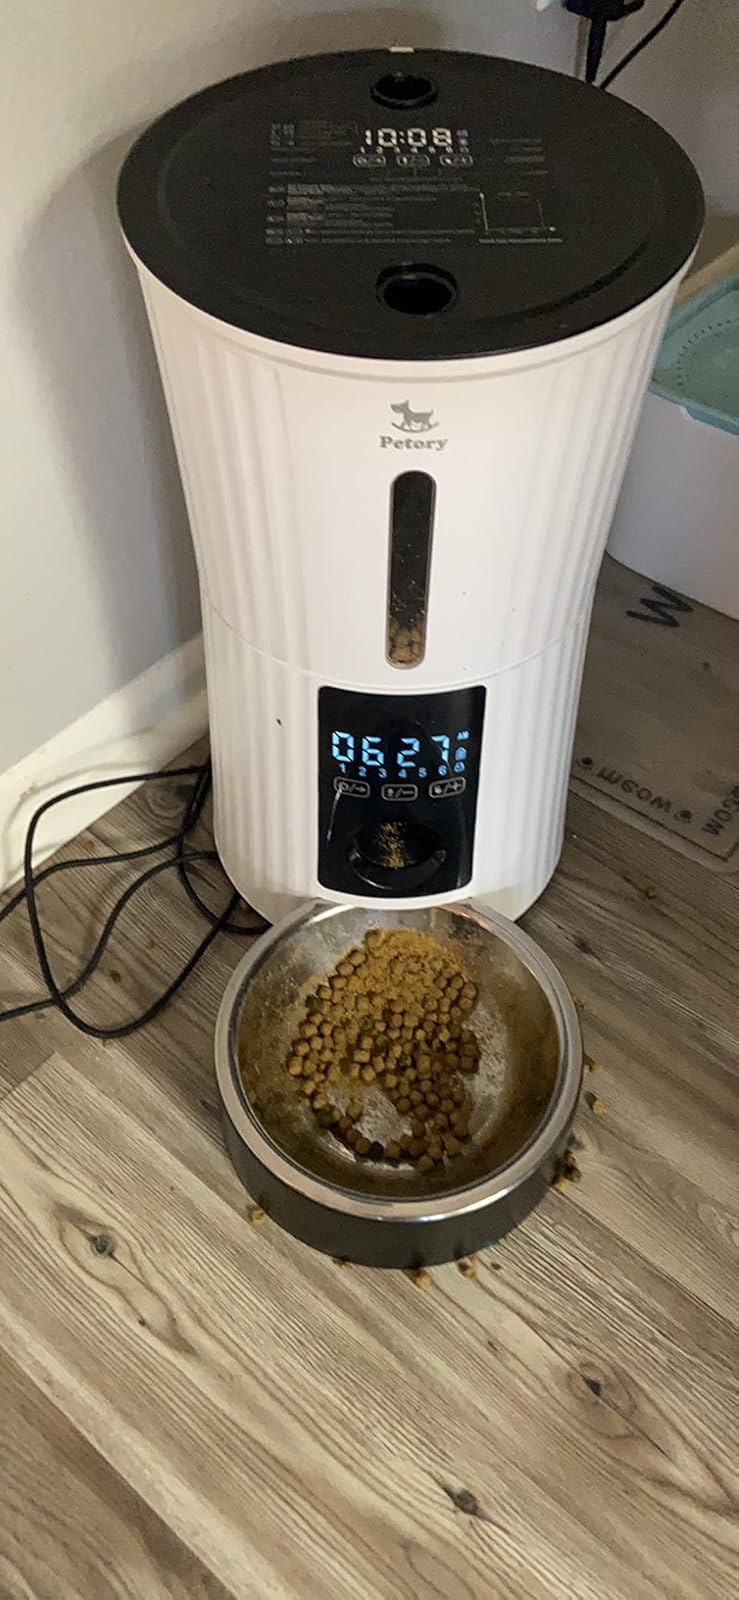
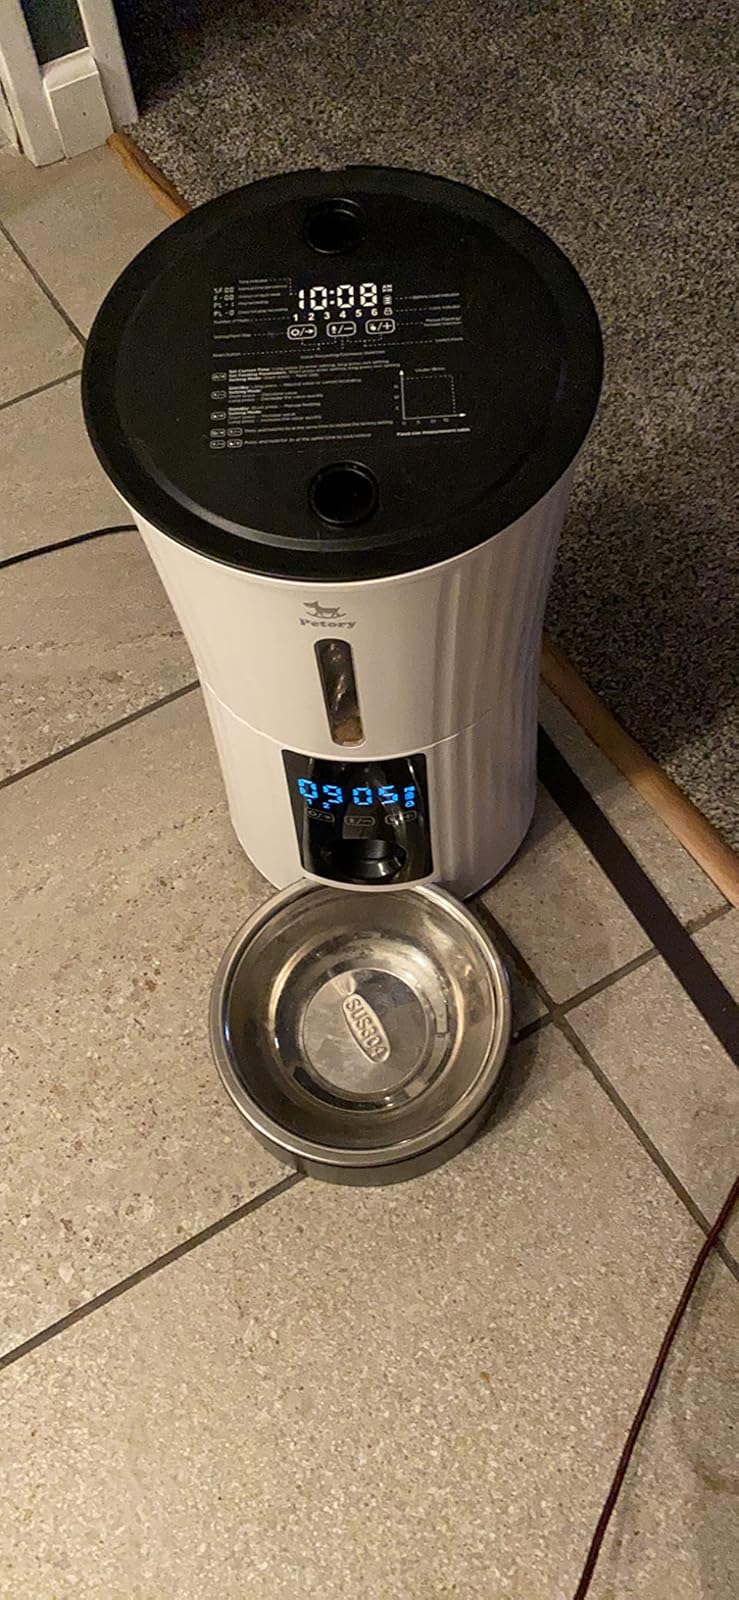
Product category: items_feeder
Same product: yes